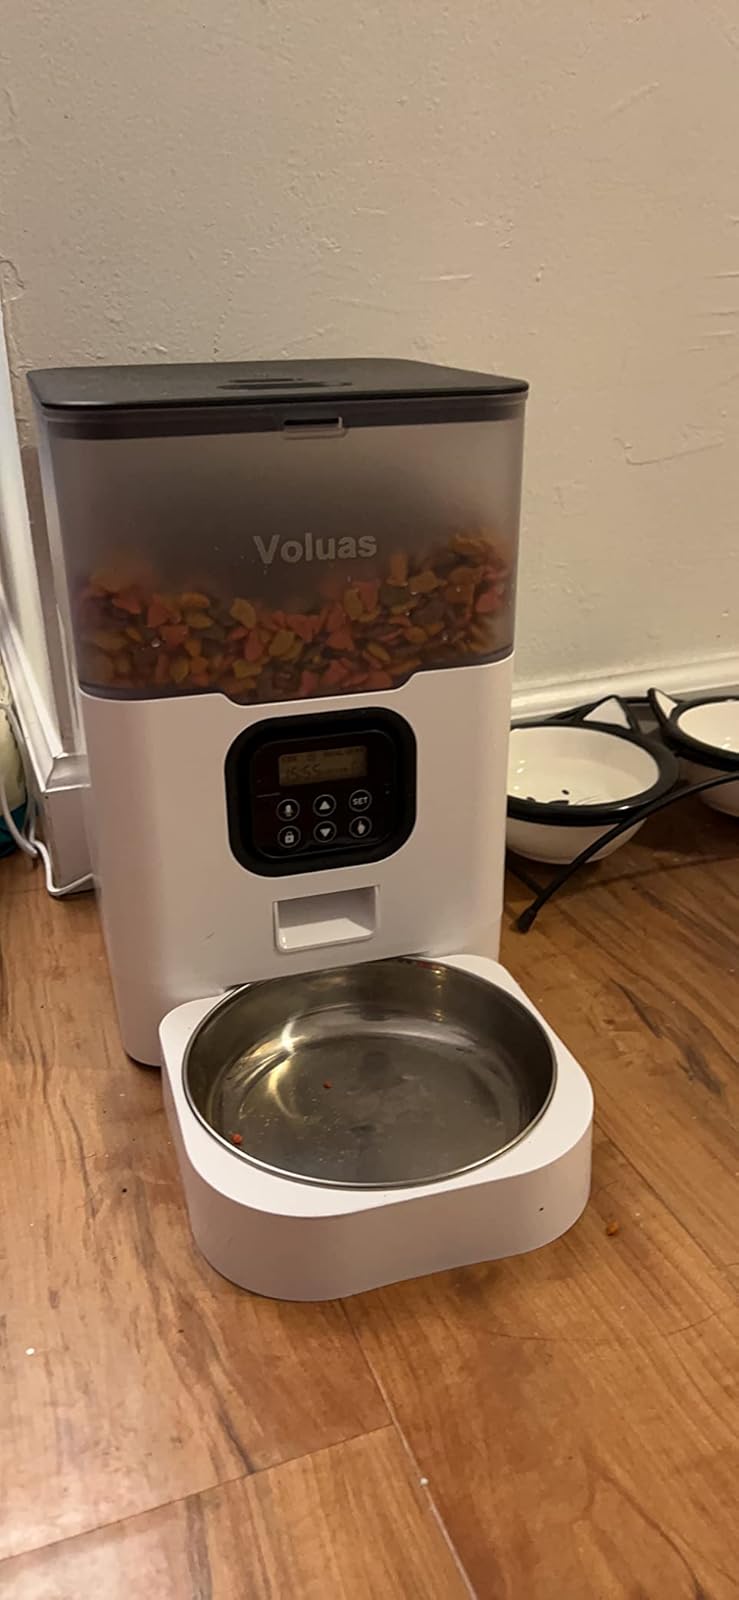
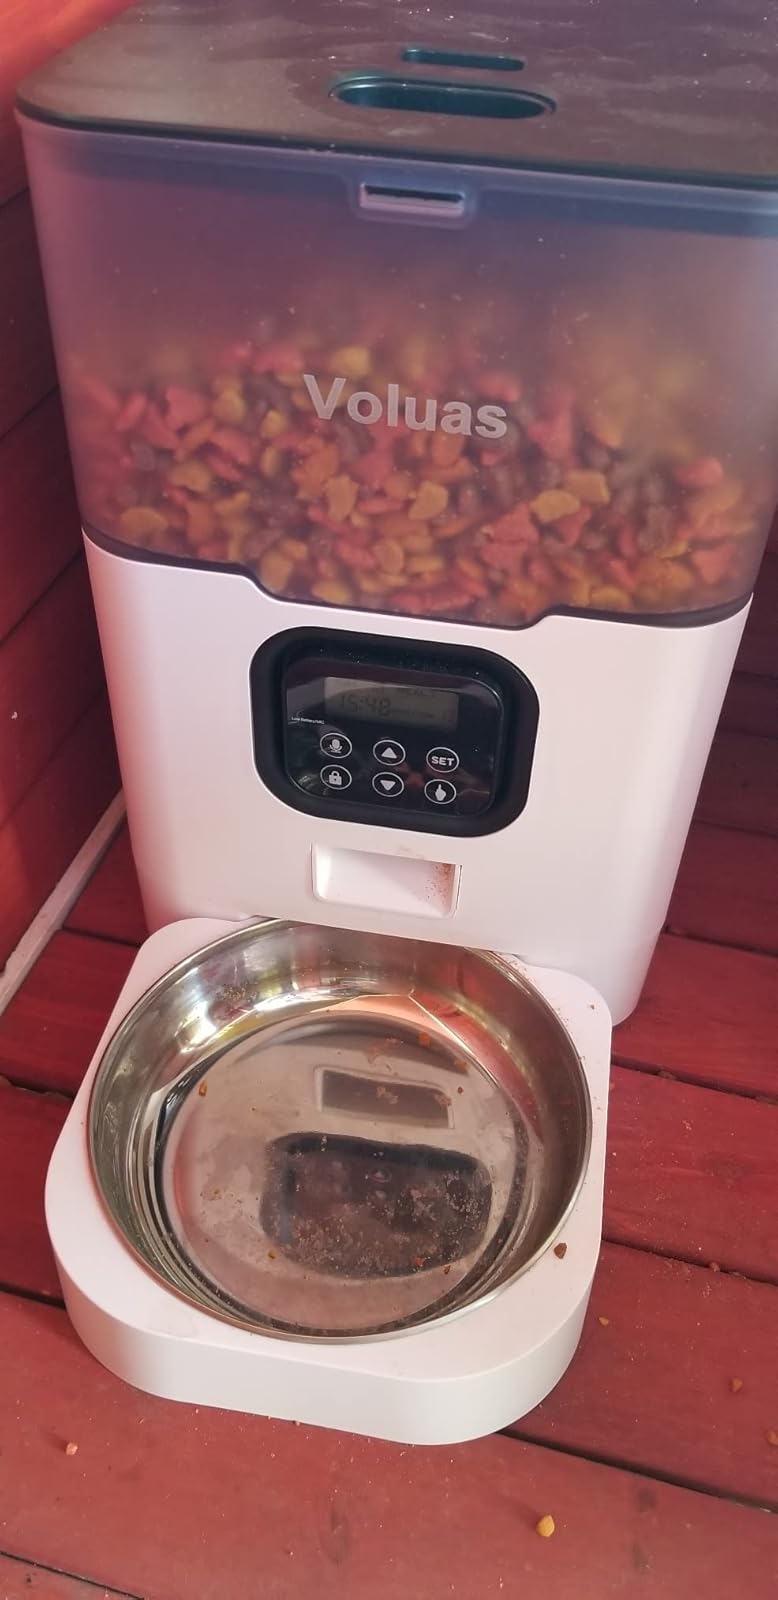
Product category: items_feeder
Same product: yes